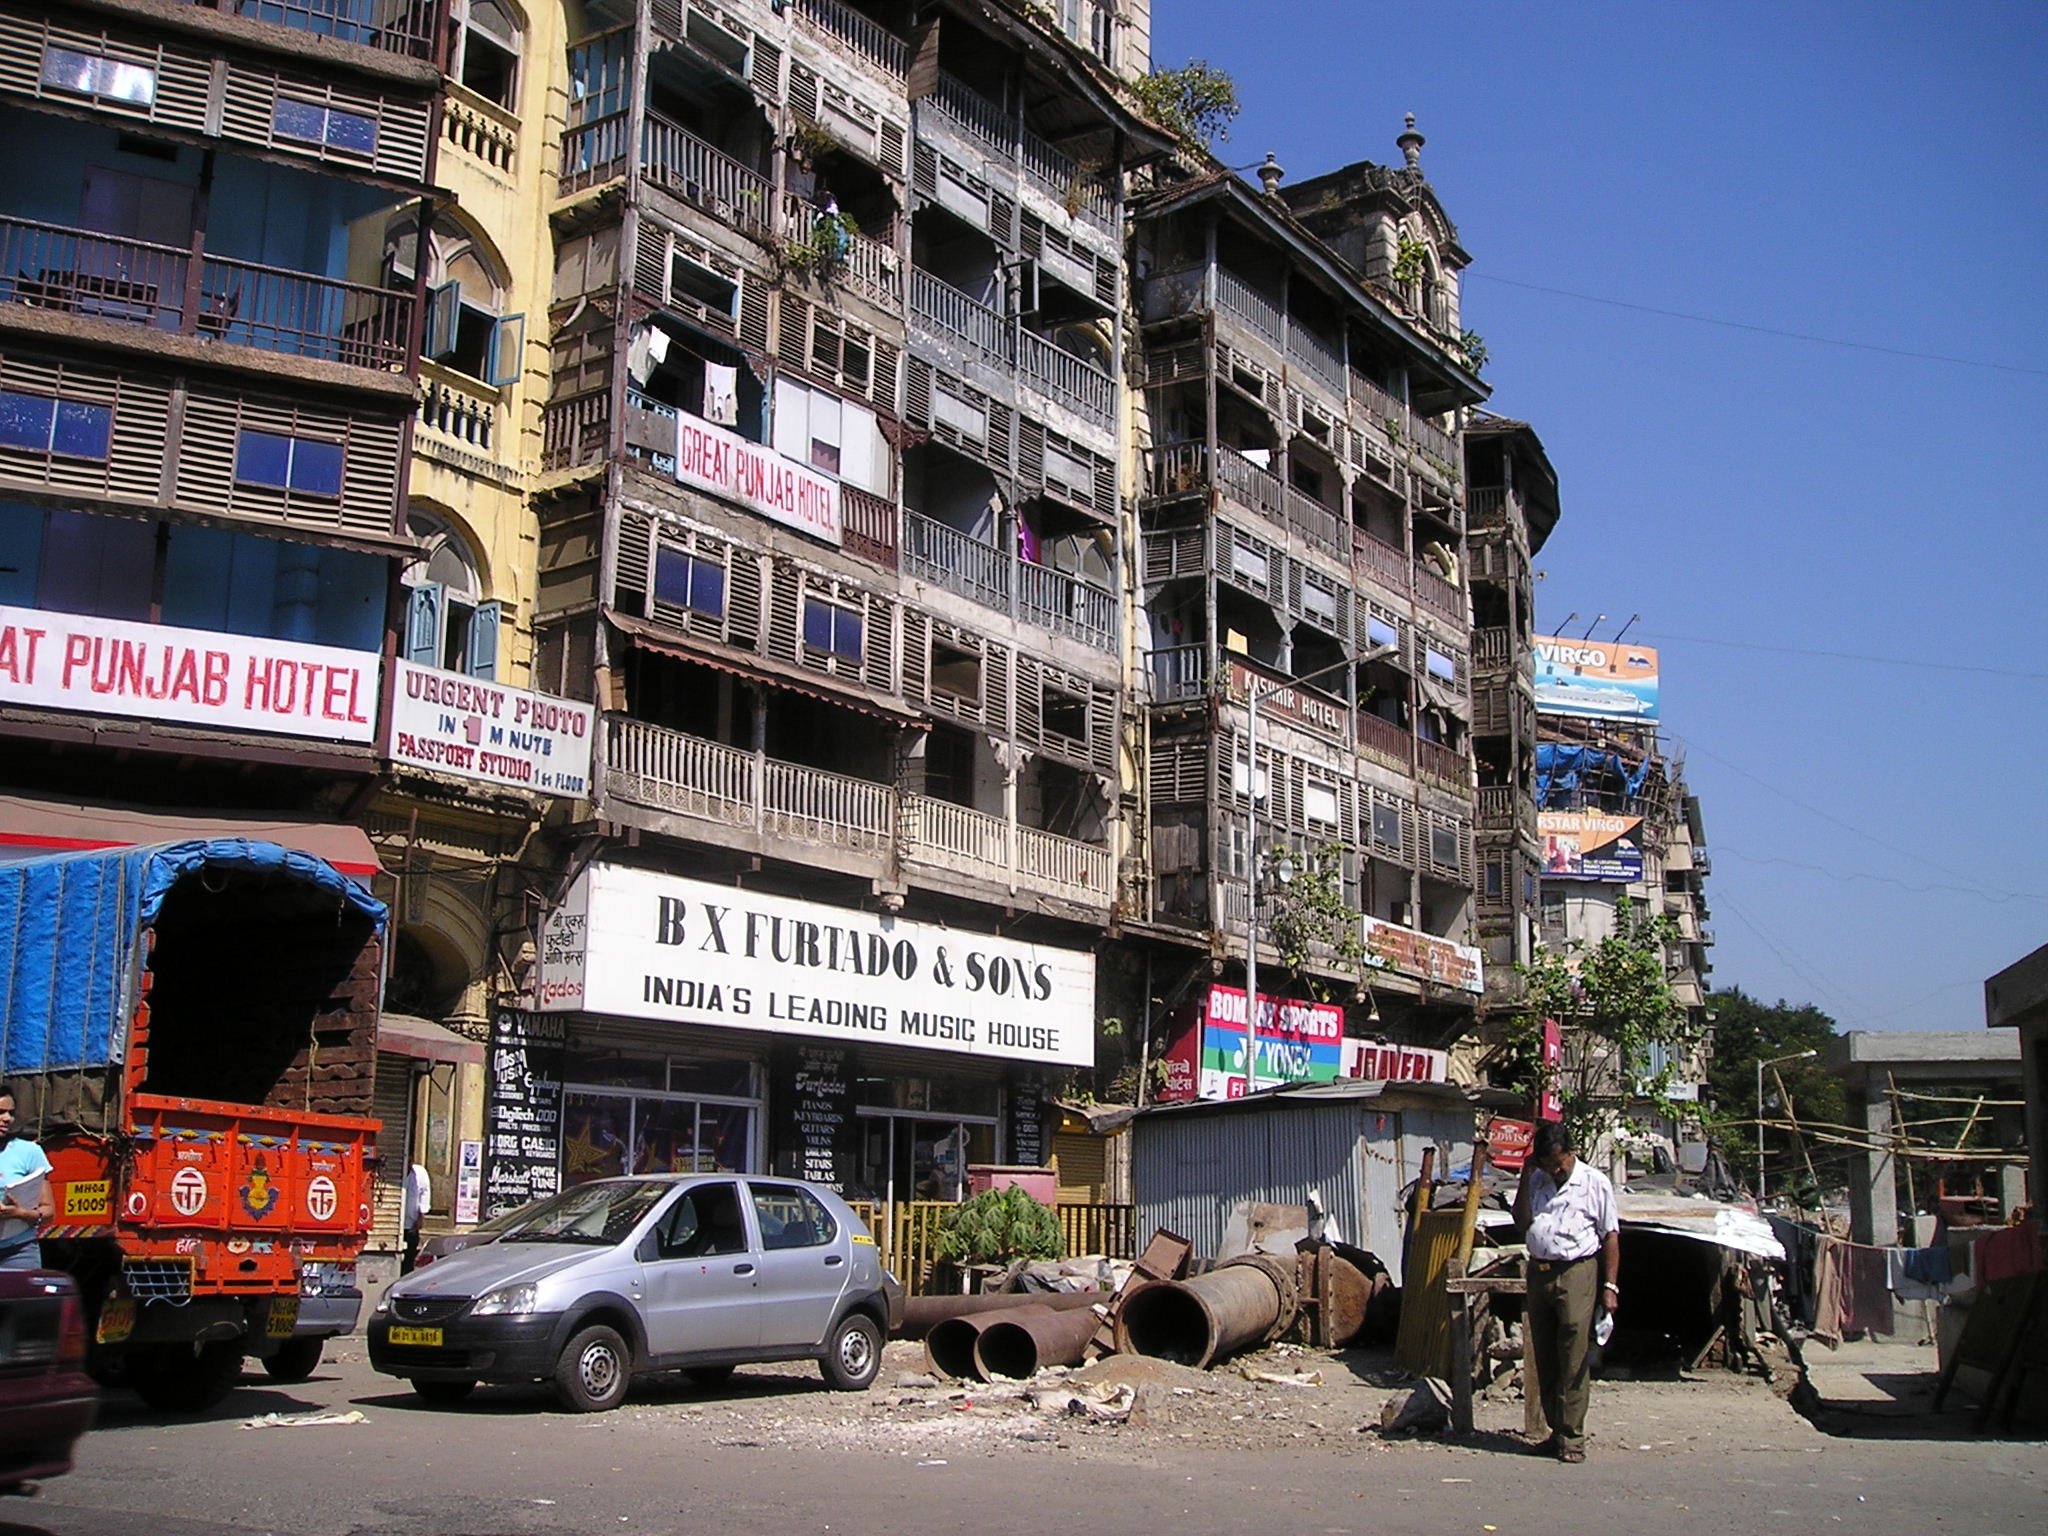
road, street, town, city, cityscape, downtown, travel, tourism, infrastructure, homes, india, mumbai, bombay, metropolis, neighbourhood, urban area, human settlement